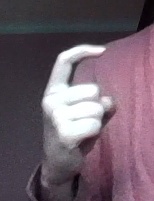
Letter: ra